Colossus (character)

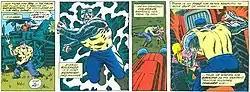
Colossus' first appearance from "Giant-Size X-Men" #1 (May 1975); art by Dave Cockrum

Piotr "Peter" Rasputin was born on a Soviet collective farm called the Ust-Ordynsky Collective near Lake Baikal in Siberia. He lived there with his mother Alexandra, father Nikolai, and sister Illyana. His older brother Mikhail had been a Soviet cosmonaut and had apparently died in a rocket accident. The 2006 comic mini-series "Colossus: Bloodline" established that the family was descended from Grigori Rasputin and a Romani woman named Elena.